Birgit Prinz

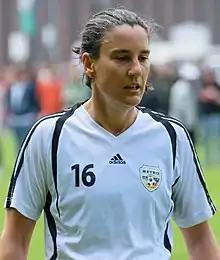
Prinz in 2018

Birgit Prinz (born 25 October 1977) is a German former footballer, two-time FIFA Women's World Cup champion and three-time FIFA World Player of the Year. In addition to the German national team, Prinz played for 1. FFC Frankfurt in the Frauen-Bundesliga as well as the Carolina Courage in the Women's United Soccer Association (WUSA), the first professional women's league in the United States. Prinz remains one of the game's most prolific strikers and is the second FIFA Women's World Cup all-time leading scorer with 14 goals (second only to Marta from Brazil). In 2011, she announced the end of her active career. She currently works as a sport psychologist for the men's and women's teams of Bundesliga club TSG 1899 Hoffenheim.